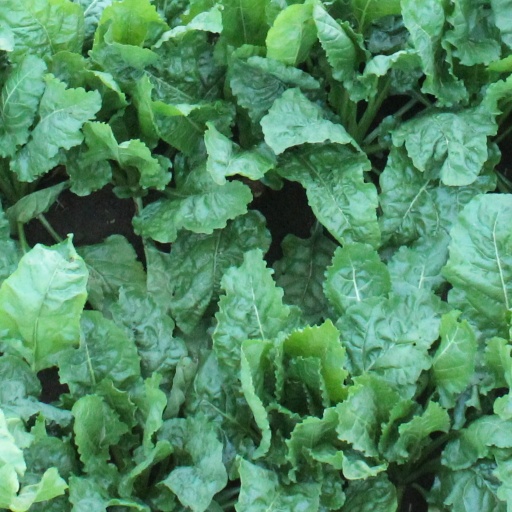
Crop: sugar beet